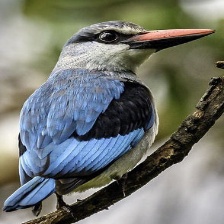
Species: WOODLAND KINGFISHER
Scientific name: HALCYON SENEGALENSIS